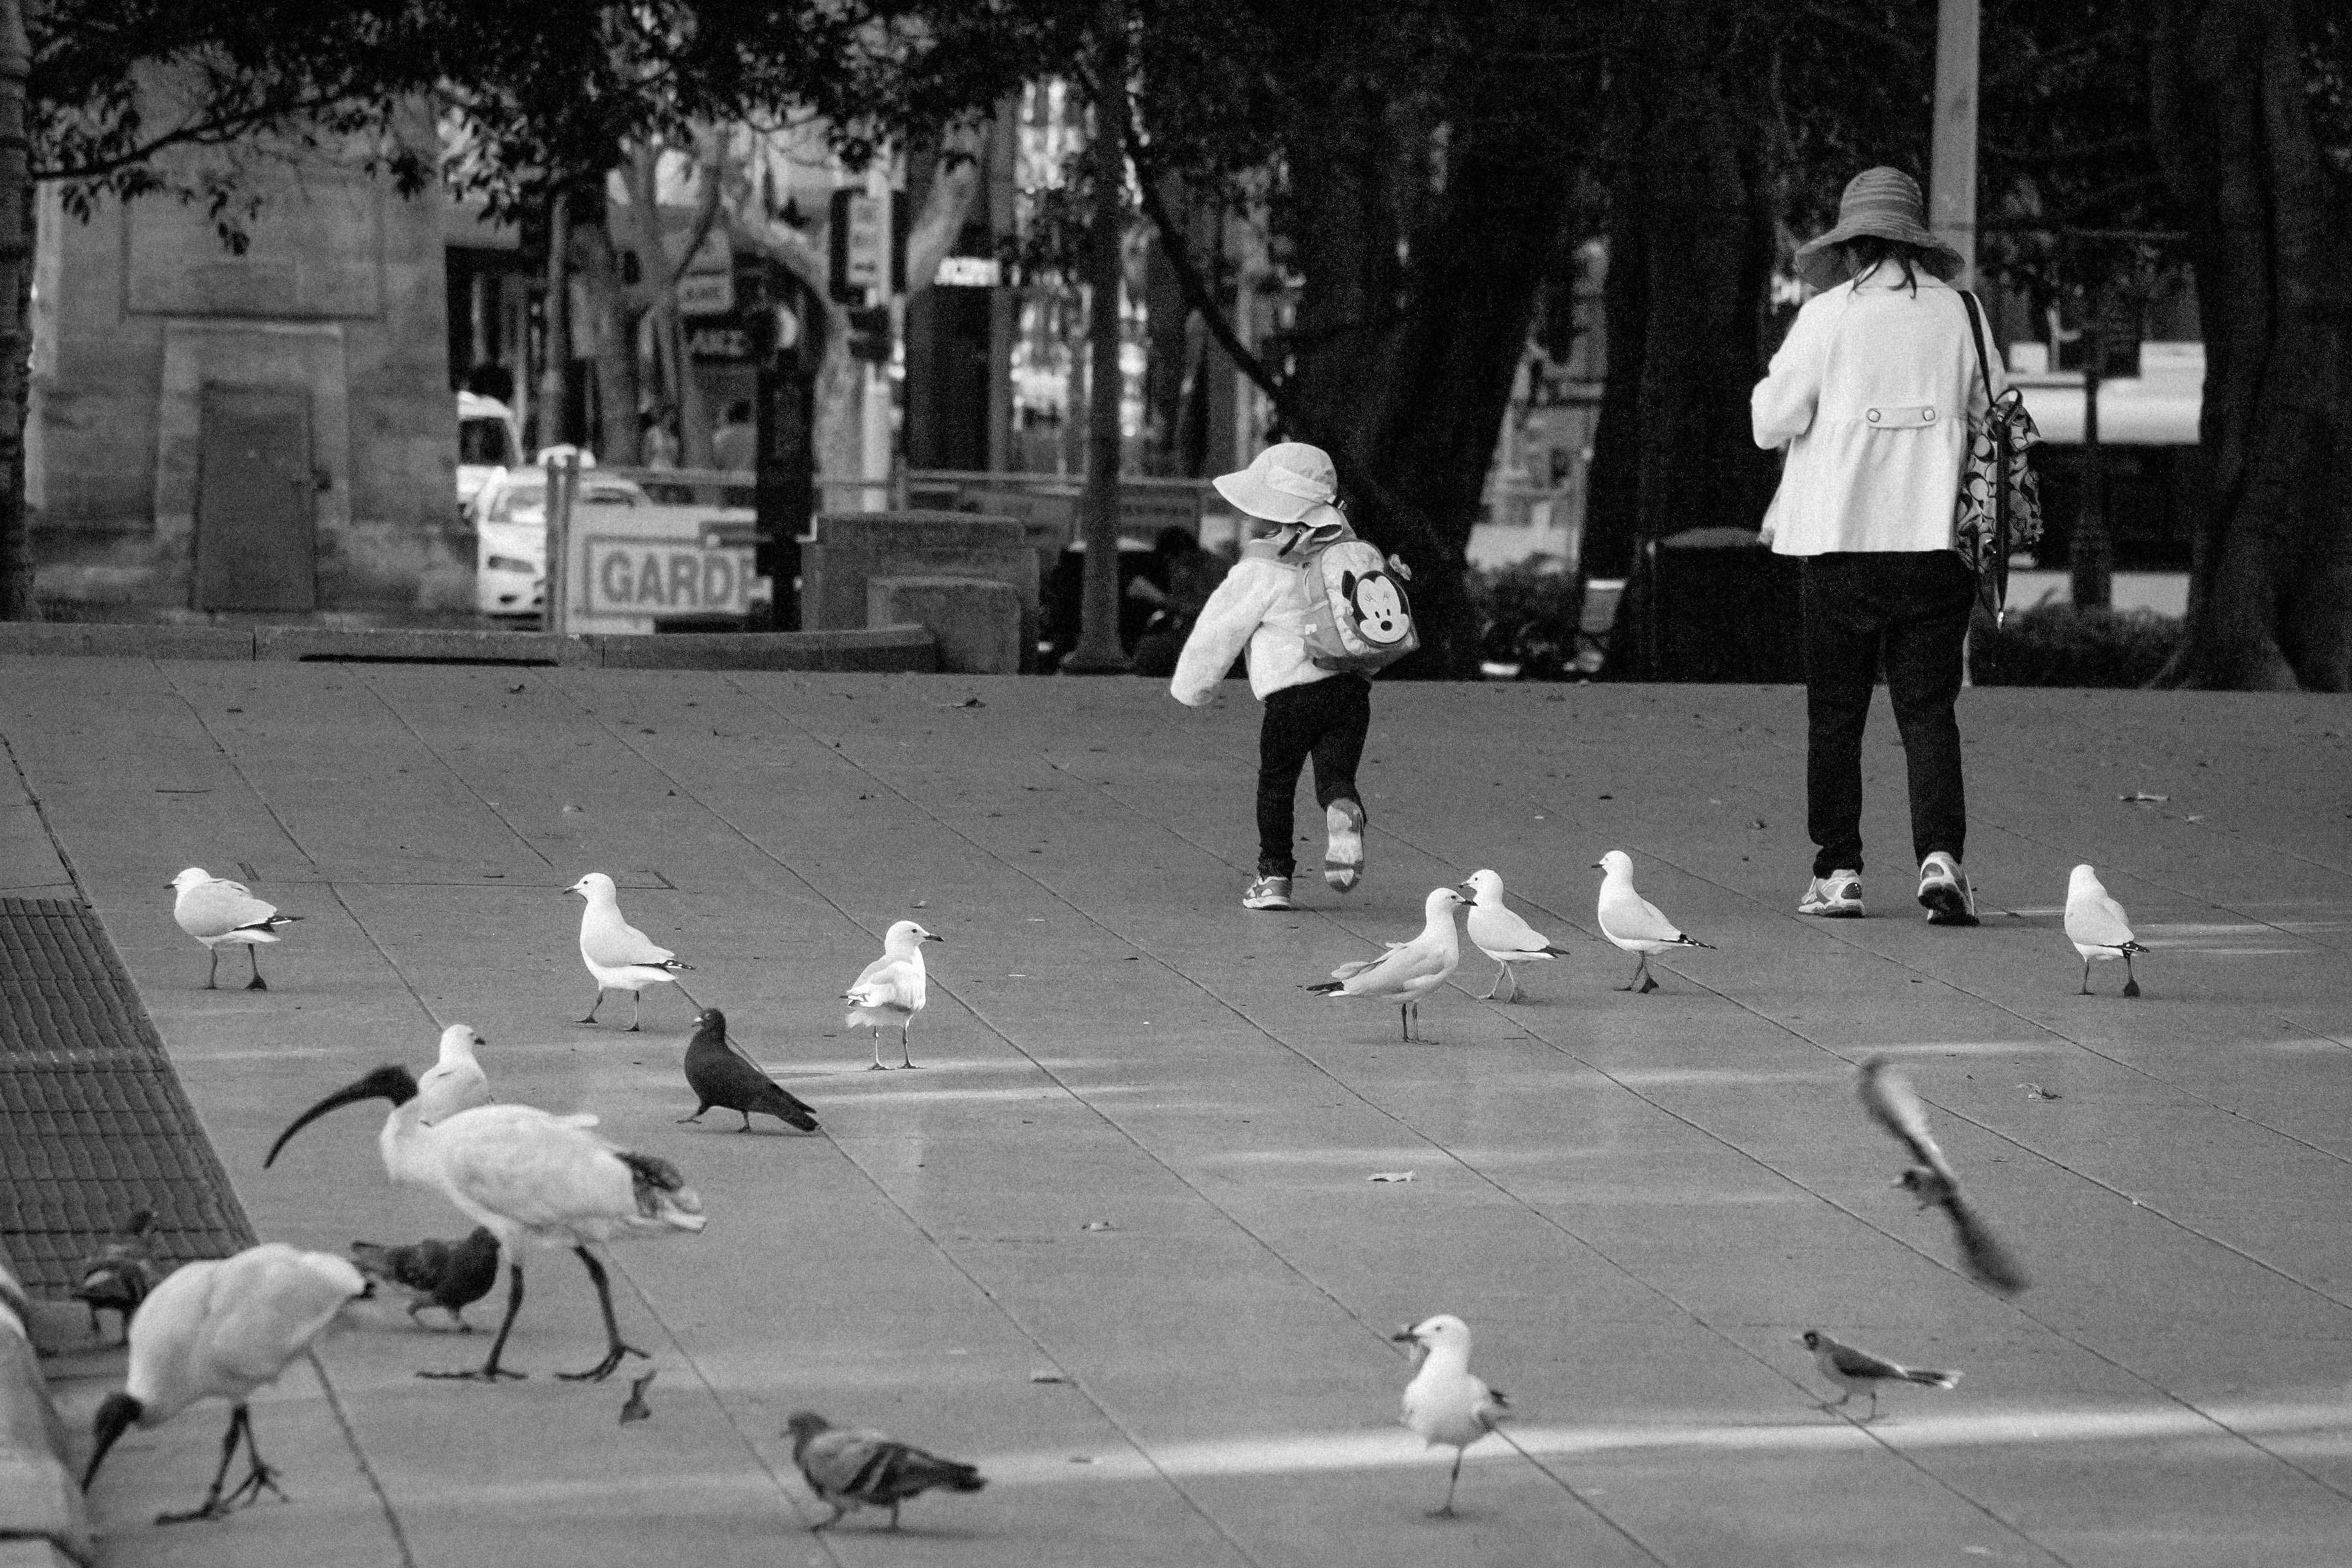
black and white, road, white, street, crowd, black, monochrome, infrastructure, monochrome photography